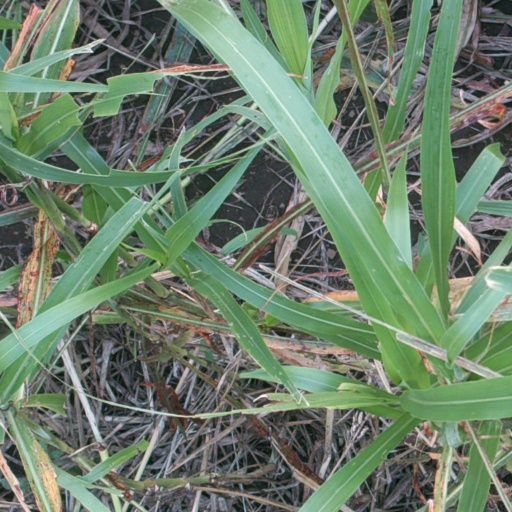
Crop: sorghum